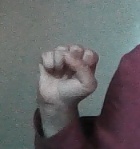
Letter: saad